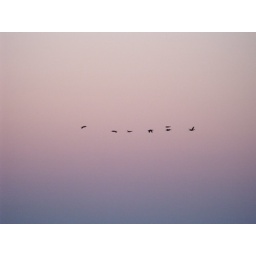
cormorant flock in the pink purple sky